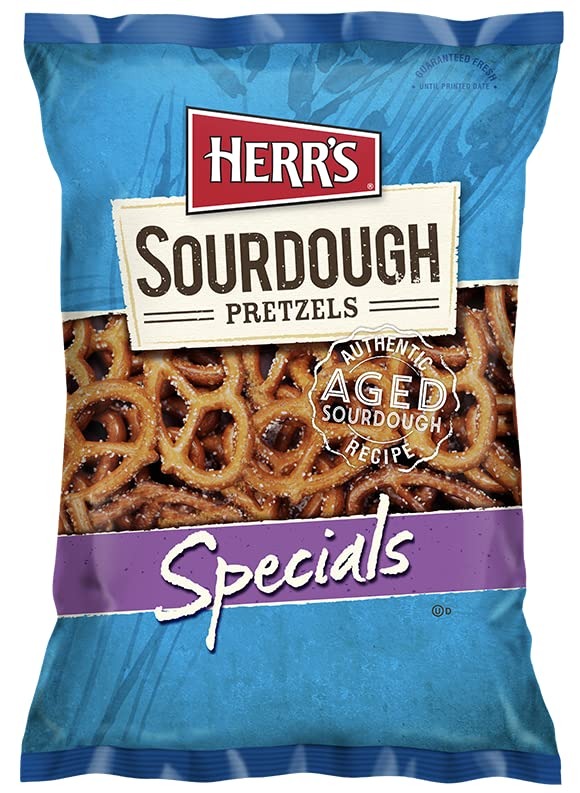
Item Name: Herr’s Sourdough Special Pretzels, 16 Ounce (Pack of 9)
Bullet Point 1: Fresh From the Factory
Bullet Point 2: 16 oz. bags
Bullet Point 3: Pack of 9 bags
Bullet Point 4: pretzels
Bullet Point 5: low-fat
Bullet Point 6: Shelf life of 45-60 days
Product Description: San Francisco sourdouh bread has a unique flavor that is as much a part of the city's heritage as cable cars. At Herr's we captured that flavor for you in our low fat Sourdough Specials to give you a taste of San Francisco in every bite. Made from only the finest wheat flour, these pretzels are great tasting and are low in fat. I hope you enjoy them.
Value: 144.0
Unit: Ounce

Price: 8.43